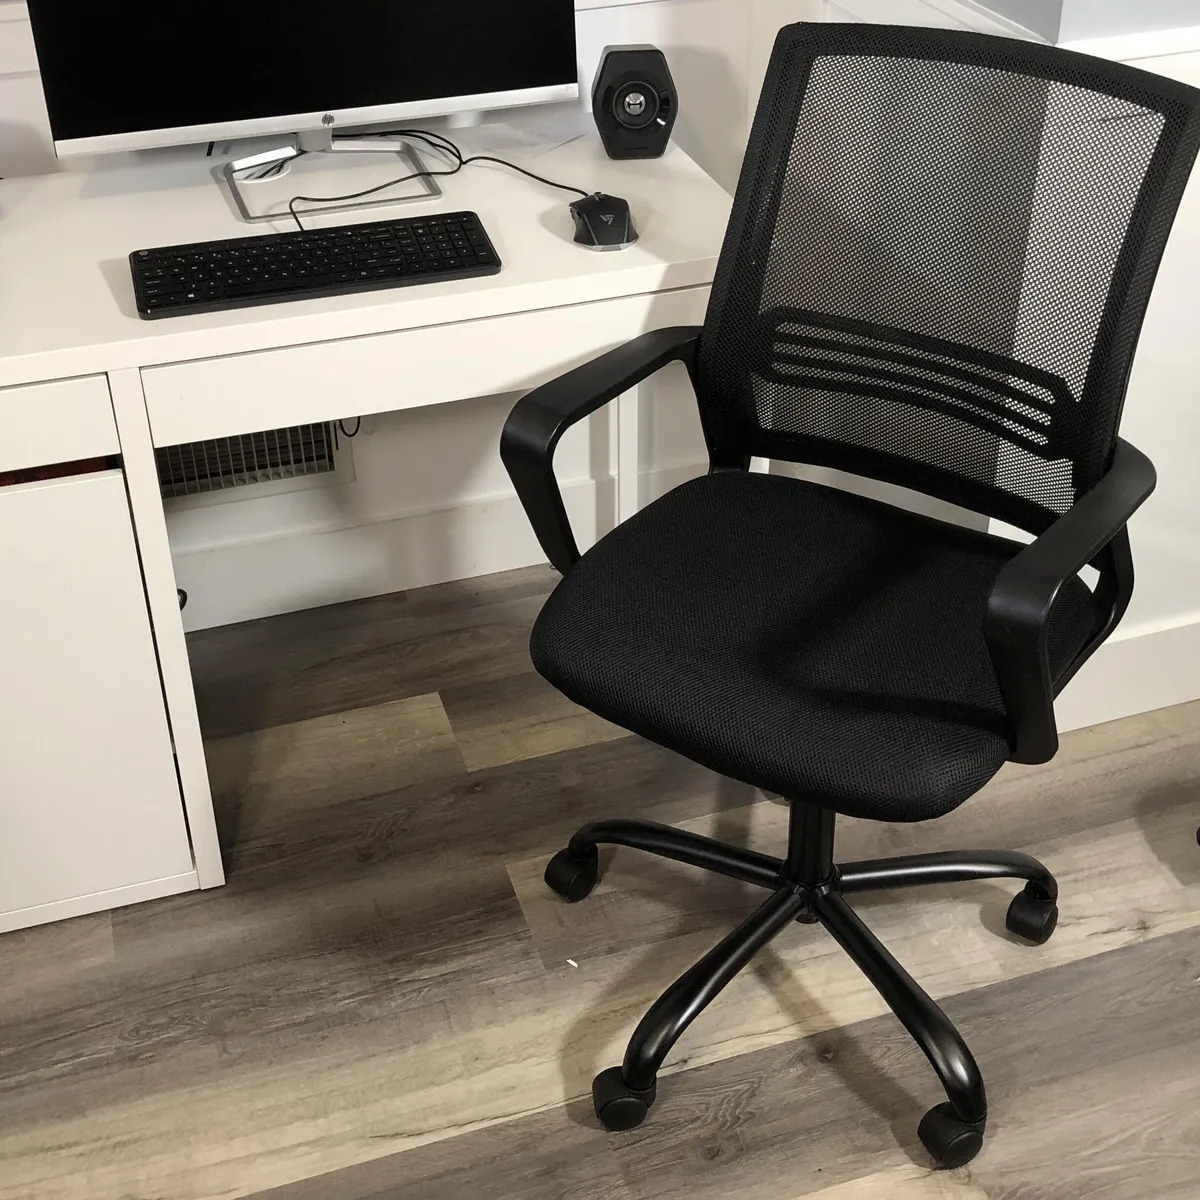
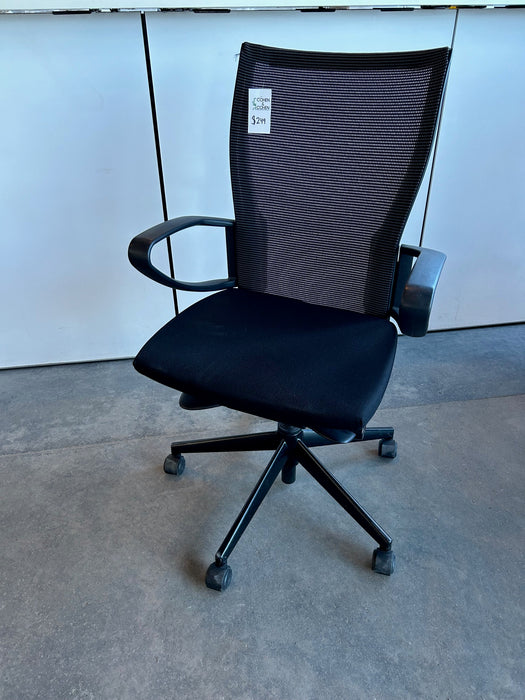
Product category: items_chair
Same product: no